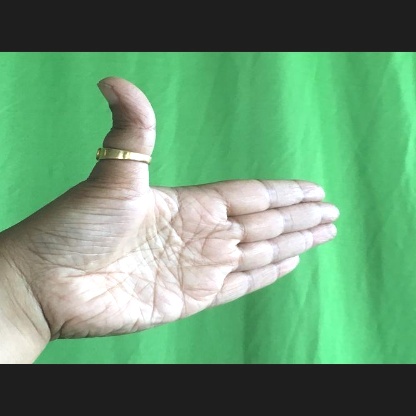
Mudra: Ardhachandran